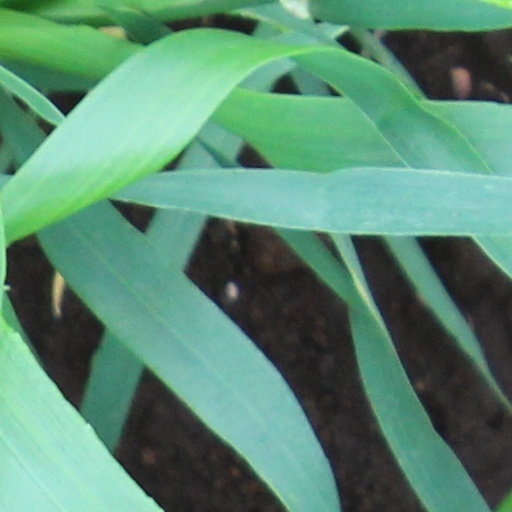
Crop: wheat